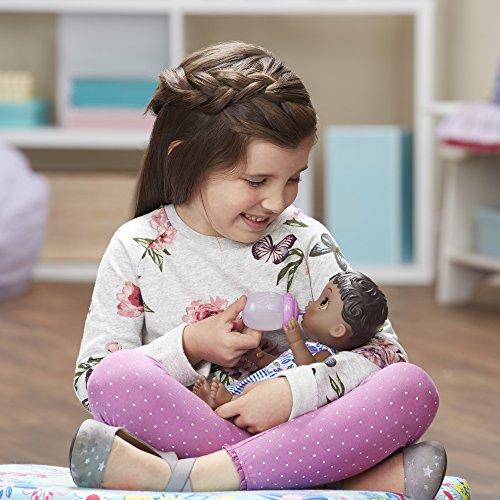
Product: Baby Alive Lil SIPS Baby HAS-E0308-AX00 Lil Sips Baby Girl Doll
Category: Toys & Games | Dolls & Accessories | Dolls
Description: Doll drinks from her bottle.
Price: $12.99
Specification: ProductDimensions:4x7.8x12inches|ItemWeight:1pounds|ShippingWeight:1.2pounds(Viewshippingratesandpolicies)|DomesticShipping:ItemcanbeshippedwithinU.S.|InternationalShipping:ThisitemcanbeshippedtoselectcountriesoutsideoftheU.S.LearnMore|ASIN:B071JPJDZ8|Itemmodelnumber:E0308|Manufacturerrecommendedage:3yearsandup